Upper Beaver Meadows

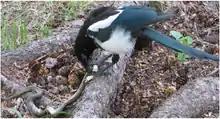
Black-billed magpie eating a wandering garter snake

Birds like three-toed wood peckers and Williamson's sapsuckers may be seen in Upper Beavers Meadows. Others, found in the grassland, are Green-tailed towhees, Vesper sparrows, and Black-billed magpies. Within the aspens, Warbling vireos, House wrens and Mountain bluebirds may be found. There are a number of kinds of sapsuckers, Downy woodpeckers, Hammond's flycatchers, and other birds along the forested land.